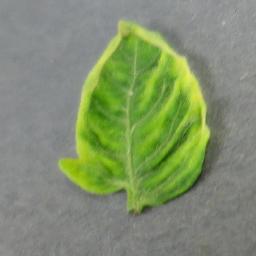
Label: Tomato___Tomato_Yellow_Leaf_Curl_Virus